Strait Regional Centre for Education

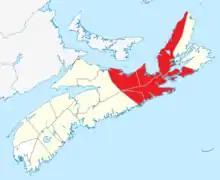
Coverage map of the school board

"Whycocomagh Consolidated School" (WCS) was a grade primary to grade 12 school located in Whycocomagh, Nova Scotia, Canada. It closed in 2000, after Dalbrae Academy was opened as the new high school for the students in the area and a new school was built for grades primary to eight. The school's colours were royal blue and gold, and the high school teams were called Whycocomagh Thunder. The school fell under the jurisdiction of the Strait Regional School Board. The closure of the school came after a long battle with the government.